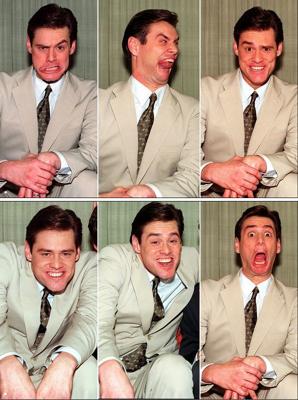
回答: 情緒不安定